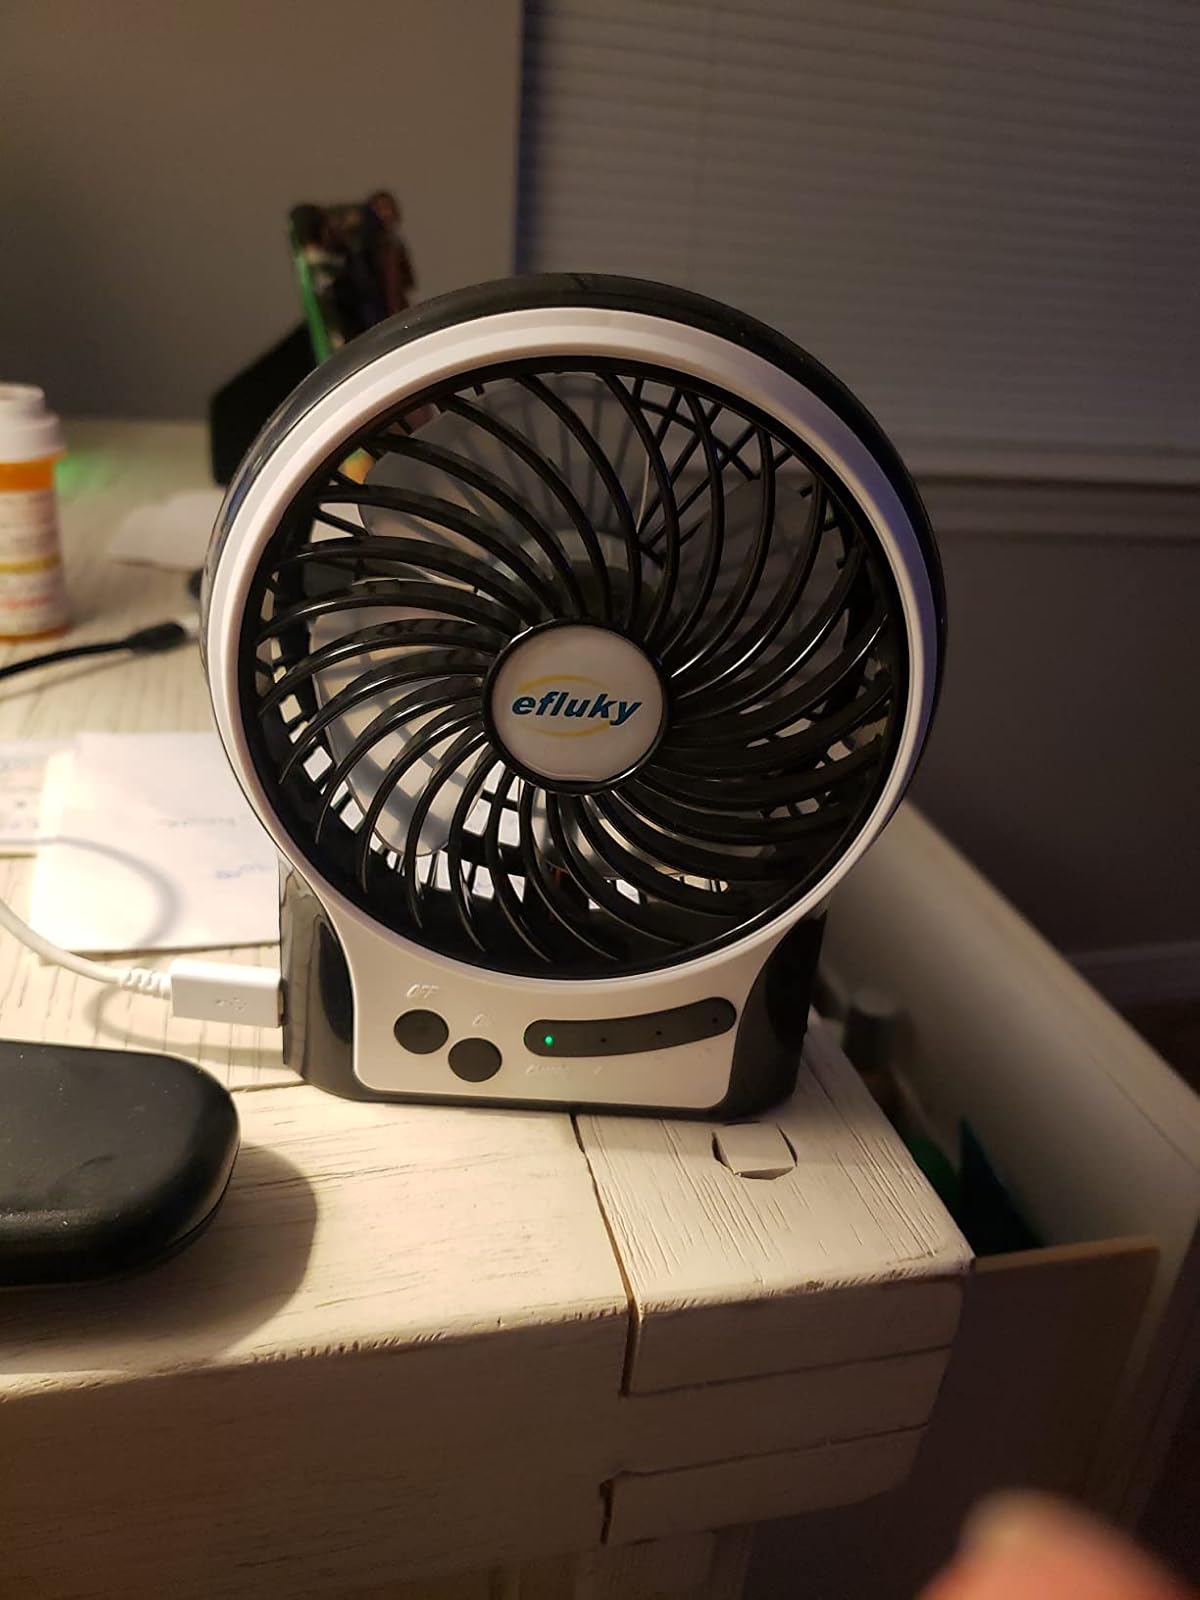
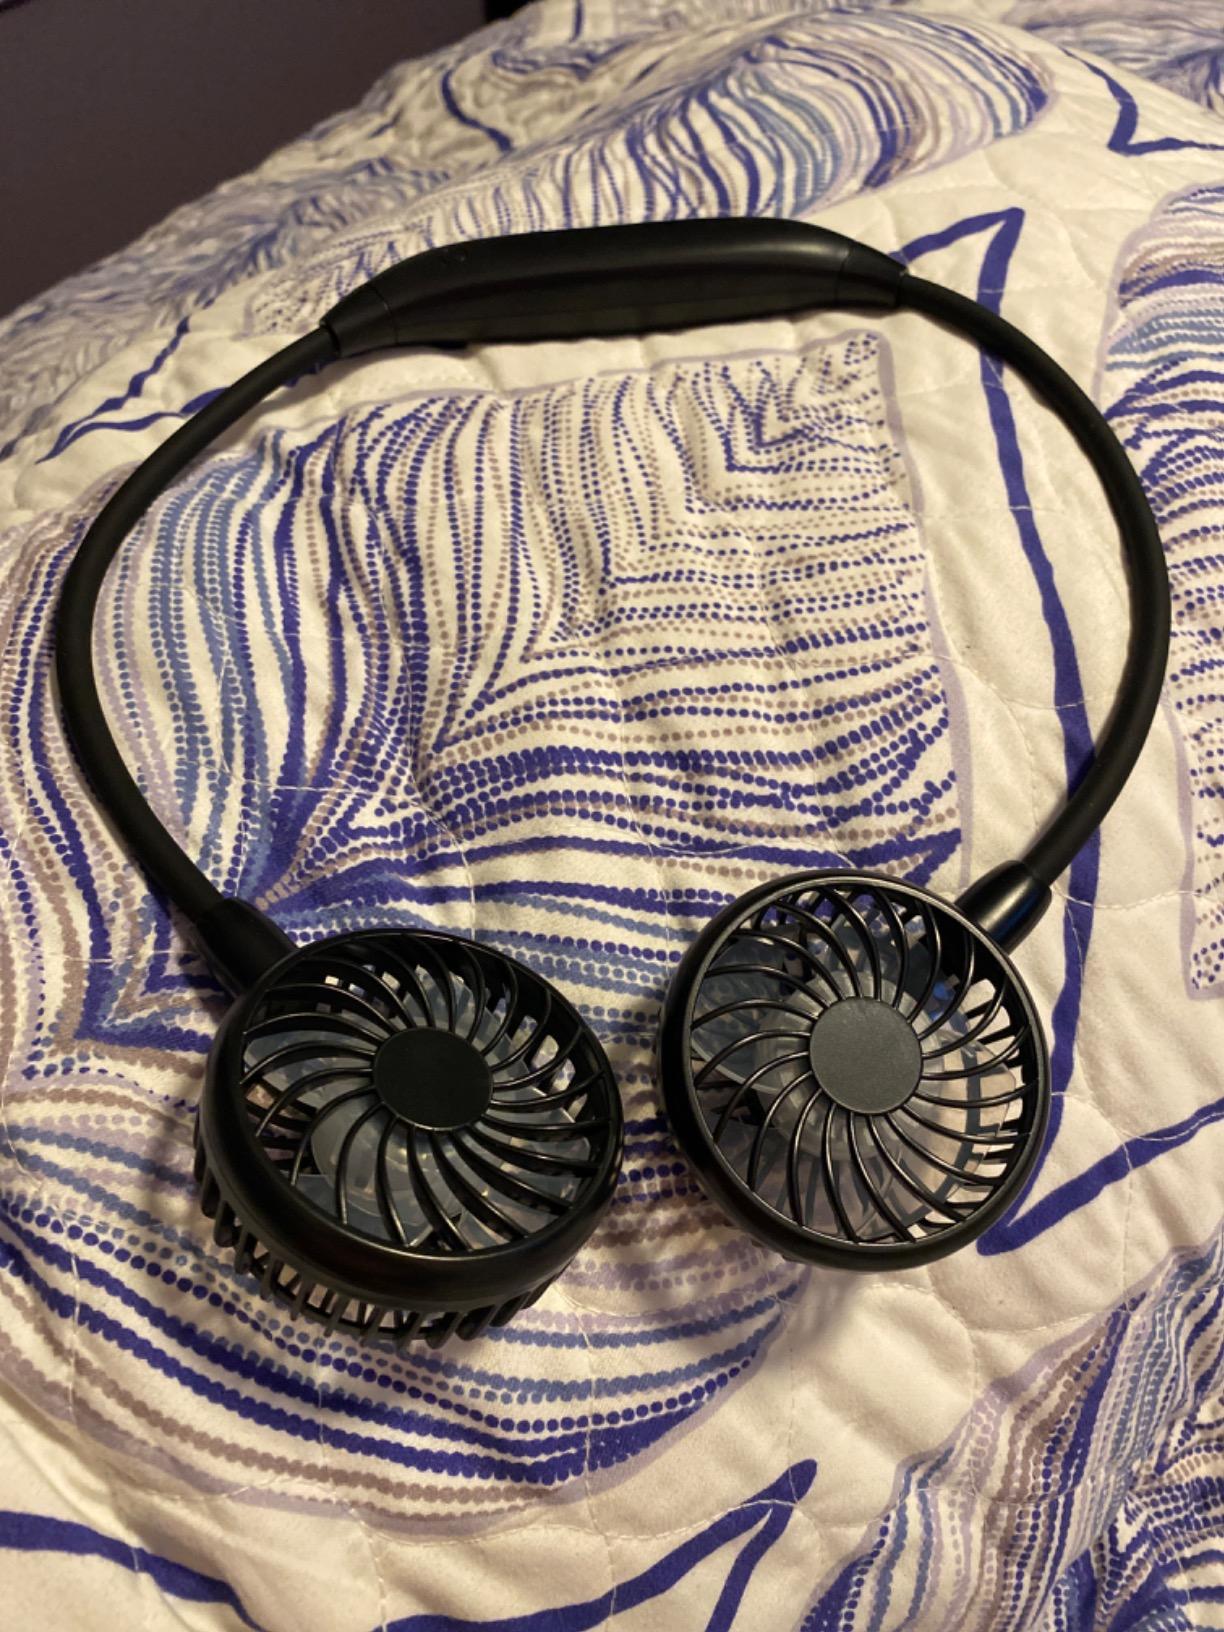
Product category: fan
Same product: no